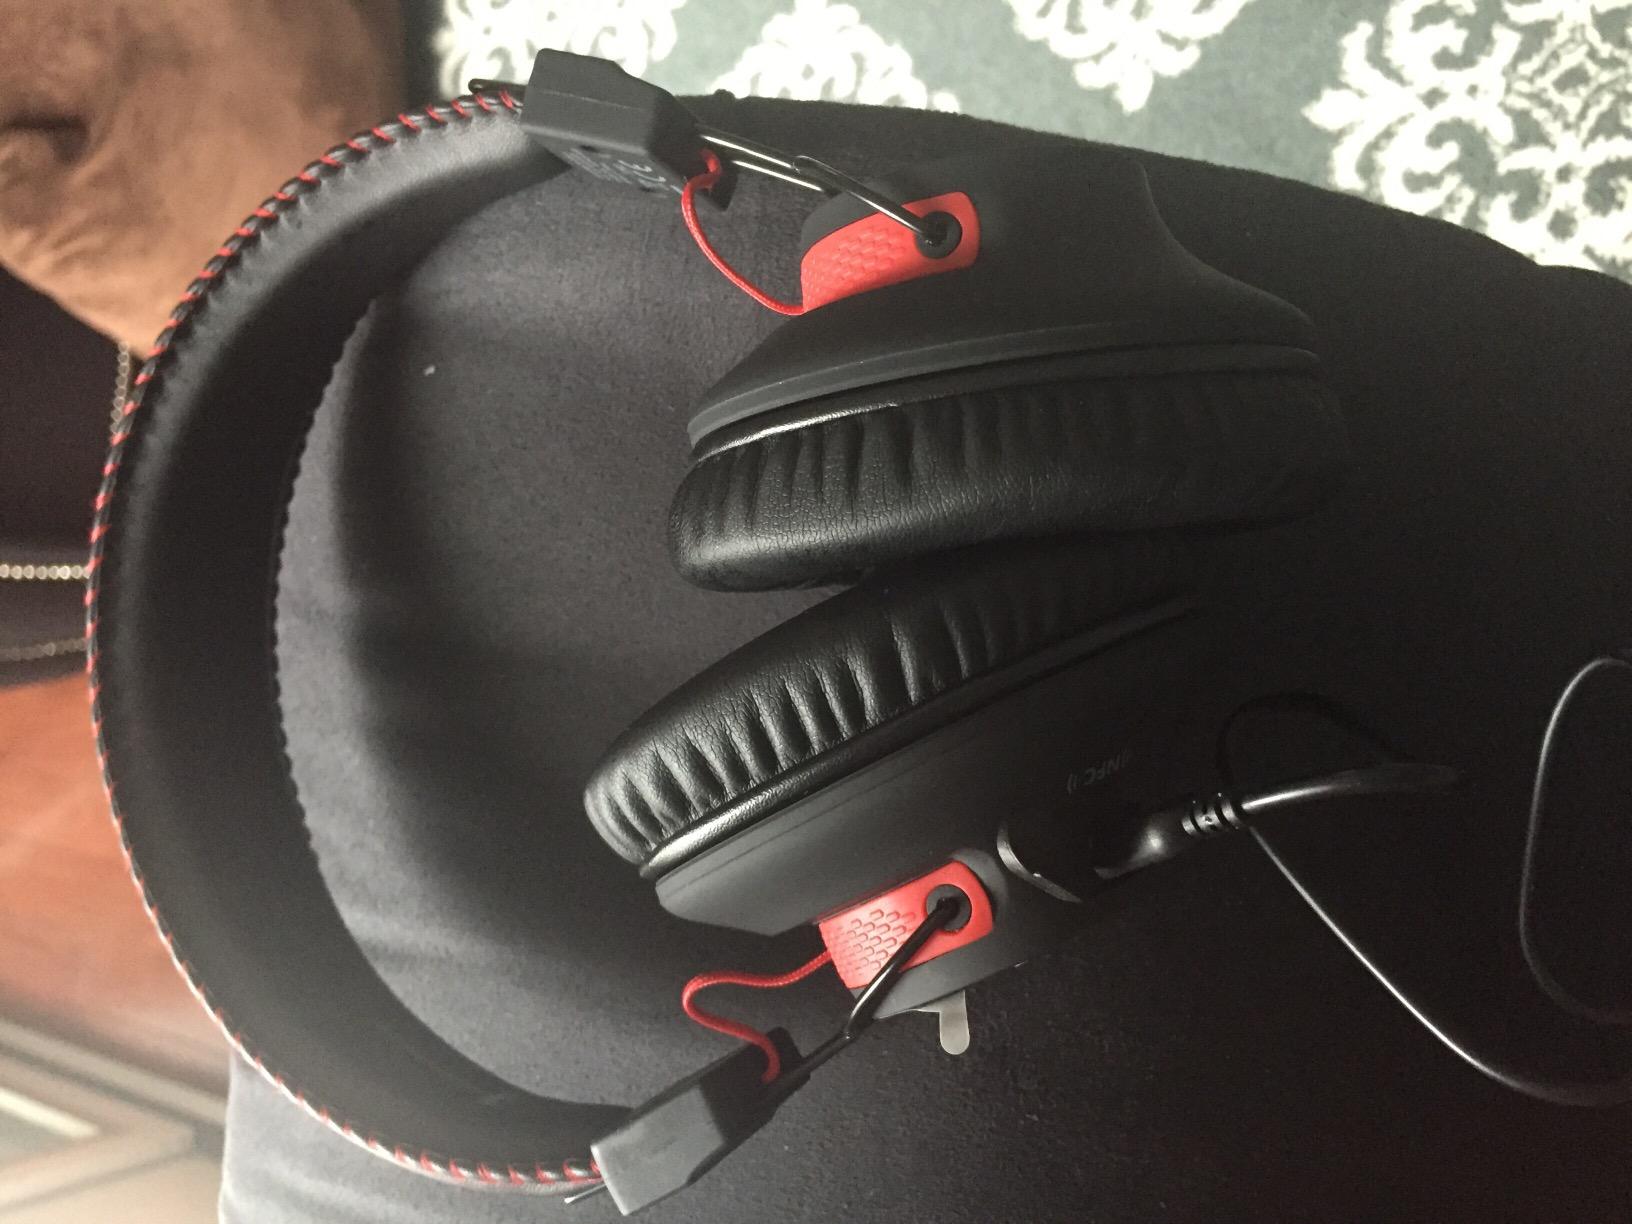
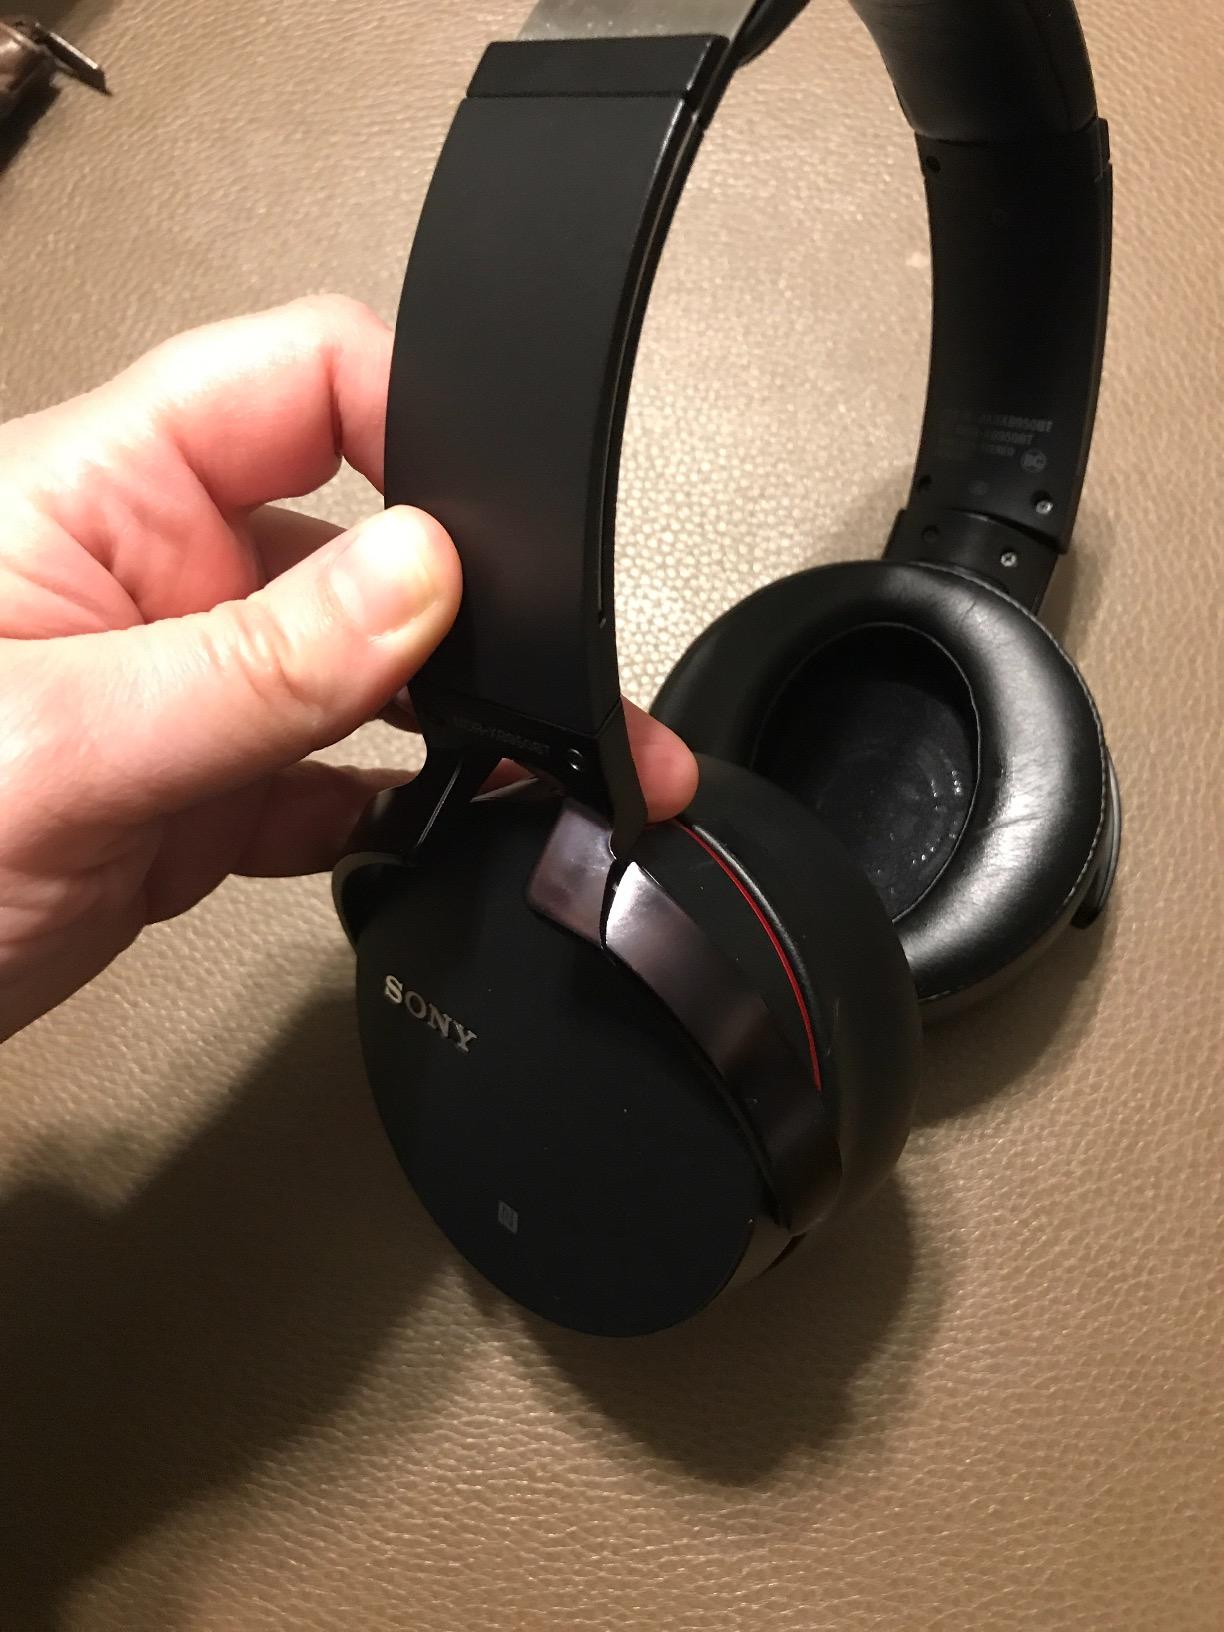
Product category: headphones
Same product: no